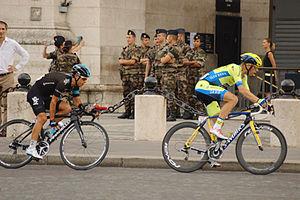
21è étape du Tour de France 2014, Evry-Paris Champs Elysées, photo prise à Paris au pied de l'Arc de Triomphe.
Michael Mørkøv, né le 30 avril 1985 à Kokkedal, est un coureur cycliste danois, membre de l'équipe Deceuninck-Quick Step. Il court sur route et sur piste. Il est notamment double champion du monde de course à l'américaine en 2009 et 2020. Sur route, il est triple champion du Danemark et a remporté une étape du Tour d'Espagne 2013.